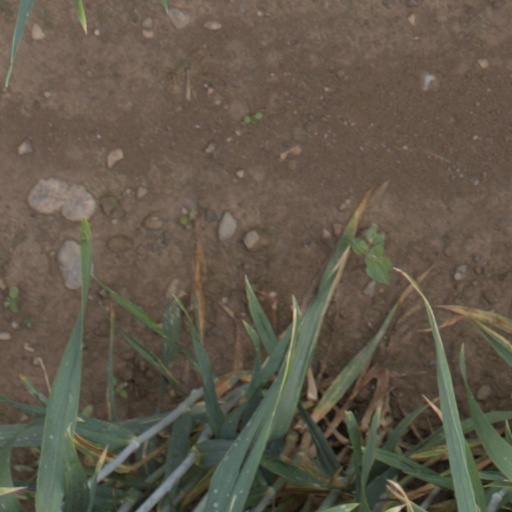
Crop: wheat